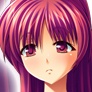
Portrait style: Anime Portrait